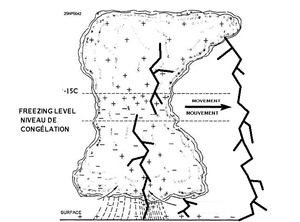
Diagramme montrant les charges electriques et la foudre dans et autour d'un orage.
Un détecteur de foudre est un appareil qui permet de capter l'onde électromagnétique des parasites atmosphériques générés par un éclair provenant d'un orage. Les détecteurs de foudre sont utilisés par les services météorologiques, comme le Service météorologique du Canada, Météo-France et le National Weather Service américain, pour suivre les orages et prévenir les populations de leur arrivée. Différentes autres organisations comme celles pour la prévention des feux de forêts, le transport électrique, la fabrication de matériel explosif et l'industrie du transport aérien se fient à ces appareils pour coordonner leurs opérations.
La foudre est un phénomène naturel de décharge électrostatique disruptive qui peut se produire lorsqu'une grande quantité d'électricité statique s'est accumulée dans des zones de nuages d'orage, dans ces nuages, entre eux ou entre de tels nuages et le sol. La différence de potentiel électrique entre les deux zones peut atteindre 10 à 20 millions de volts et pour qu'apparaisse la foudre, un plasma est produit dans l'air sur le parcours de la décharge, causant les deux phénomènes observés : l'éclair d'une part, qui se propage très rapidement, et d'autre part le tonnerre, qui résulte d'une dilatation explosive de l'air échauffé par l'éclair, et se propage relativement lentement.